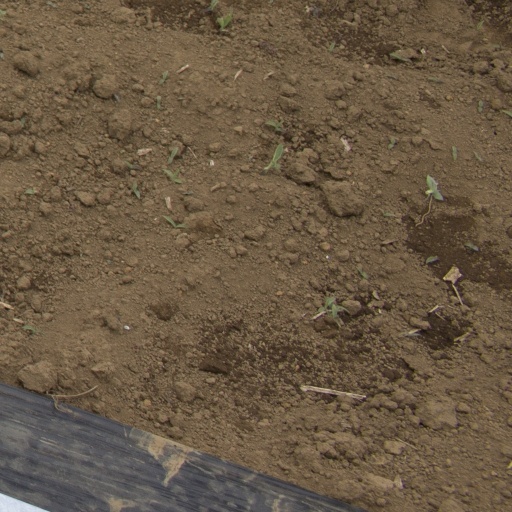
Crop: Jerusalem artichoke